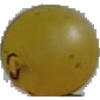
Label: white_grape